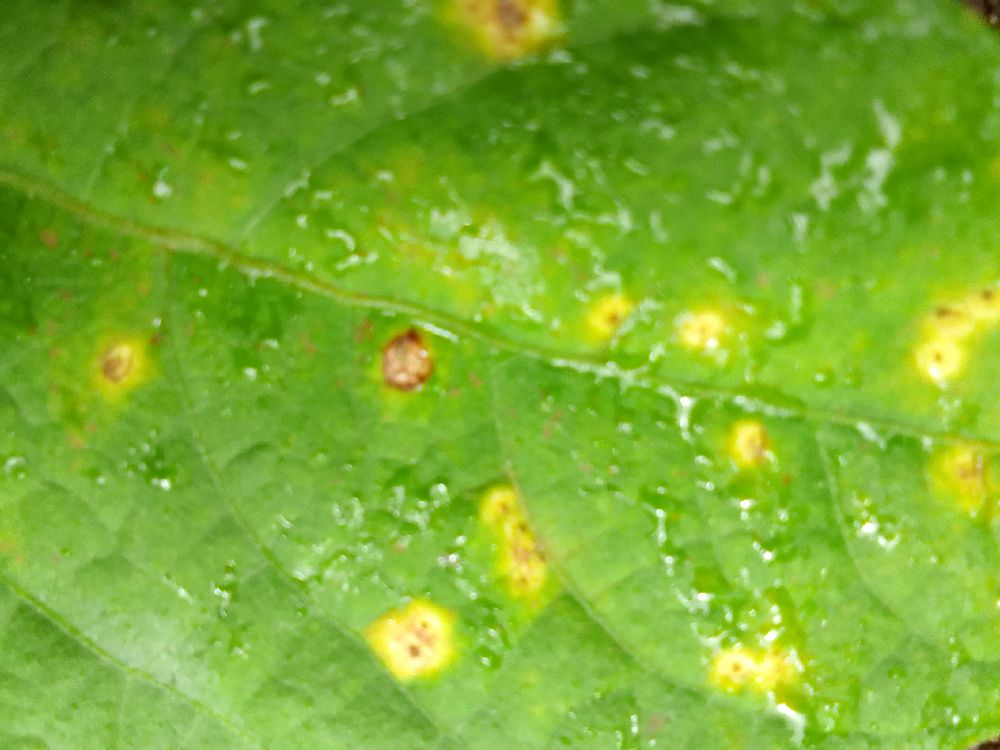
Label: rust